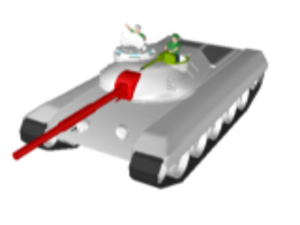
Le char d'assaut aussi appelé char, est un système d'arme mobile constitué d'un canon monté sur un véhicule automobile blindé et le plus souvent chenillé.